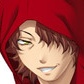
Portrait style: Anime Portrait